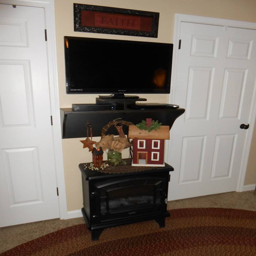
shelf can be made to fit the space and tv .